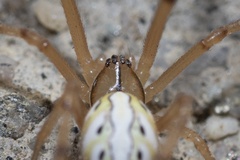
Species: Lactrodectus_hesperus